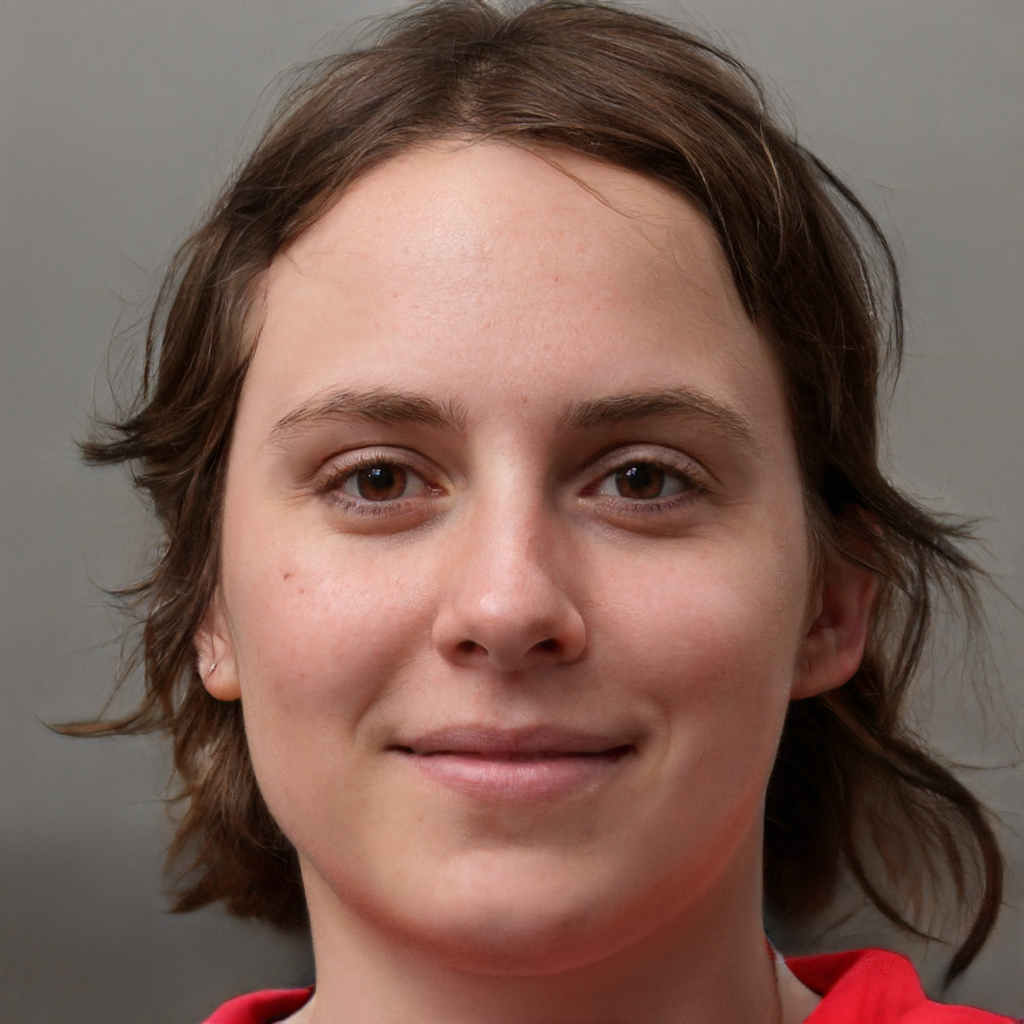
Gender: Female